Eburones

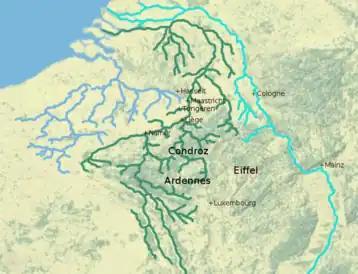

According to a description given by Caesar (mid-1st century BC), the greatest part of the Eburones lived between the Meuse and Rhine rivers. However, Caesar also notes that their land bordered on that of the coastal Menapii in the north, and that those among the Eburones "who were nearest the ocean" managed to hide in islands after their defeat against the Romans. This apparent geographical situation, near both the Condroz region and the Rhine–Meuse delta, has suggested to many scholars that a significant part of their territory stretched west of the Meuse rather than between the Meuse and the Rhine. For instance, Johannes Heinrichs (2008) contends that a territory stretching from the Rhine to the North Sea would be "unrealistically large", especially since they were portrayed as clients of the neighbouring Atuatuci until 57 BC. Since archaeological findings suggest that the Eburonean territory did not extend substantially east of the Meuse in the direction of the Rhine, Heinrichs argues that their territory was rather principally centred in an area located west of the Meuse.